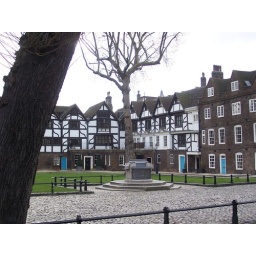
Royal prisons in the tower of London. Now home to Yeoman Warders